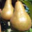
Label: pear